Bundesverband Kleinwüchsige Menschen und ihre Familien

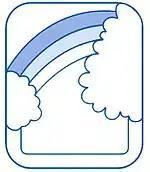
Logo

The Bundesverband Kleinwüchsige Menschen und ihre Familien e.V. (BKMF e.V.) is a German organization in the field of health-oriented, family-oriented self-help. It advocates for the interests and concerns of short statured individuals and their families in Germany.